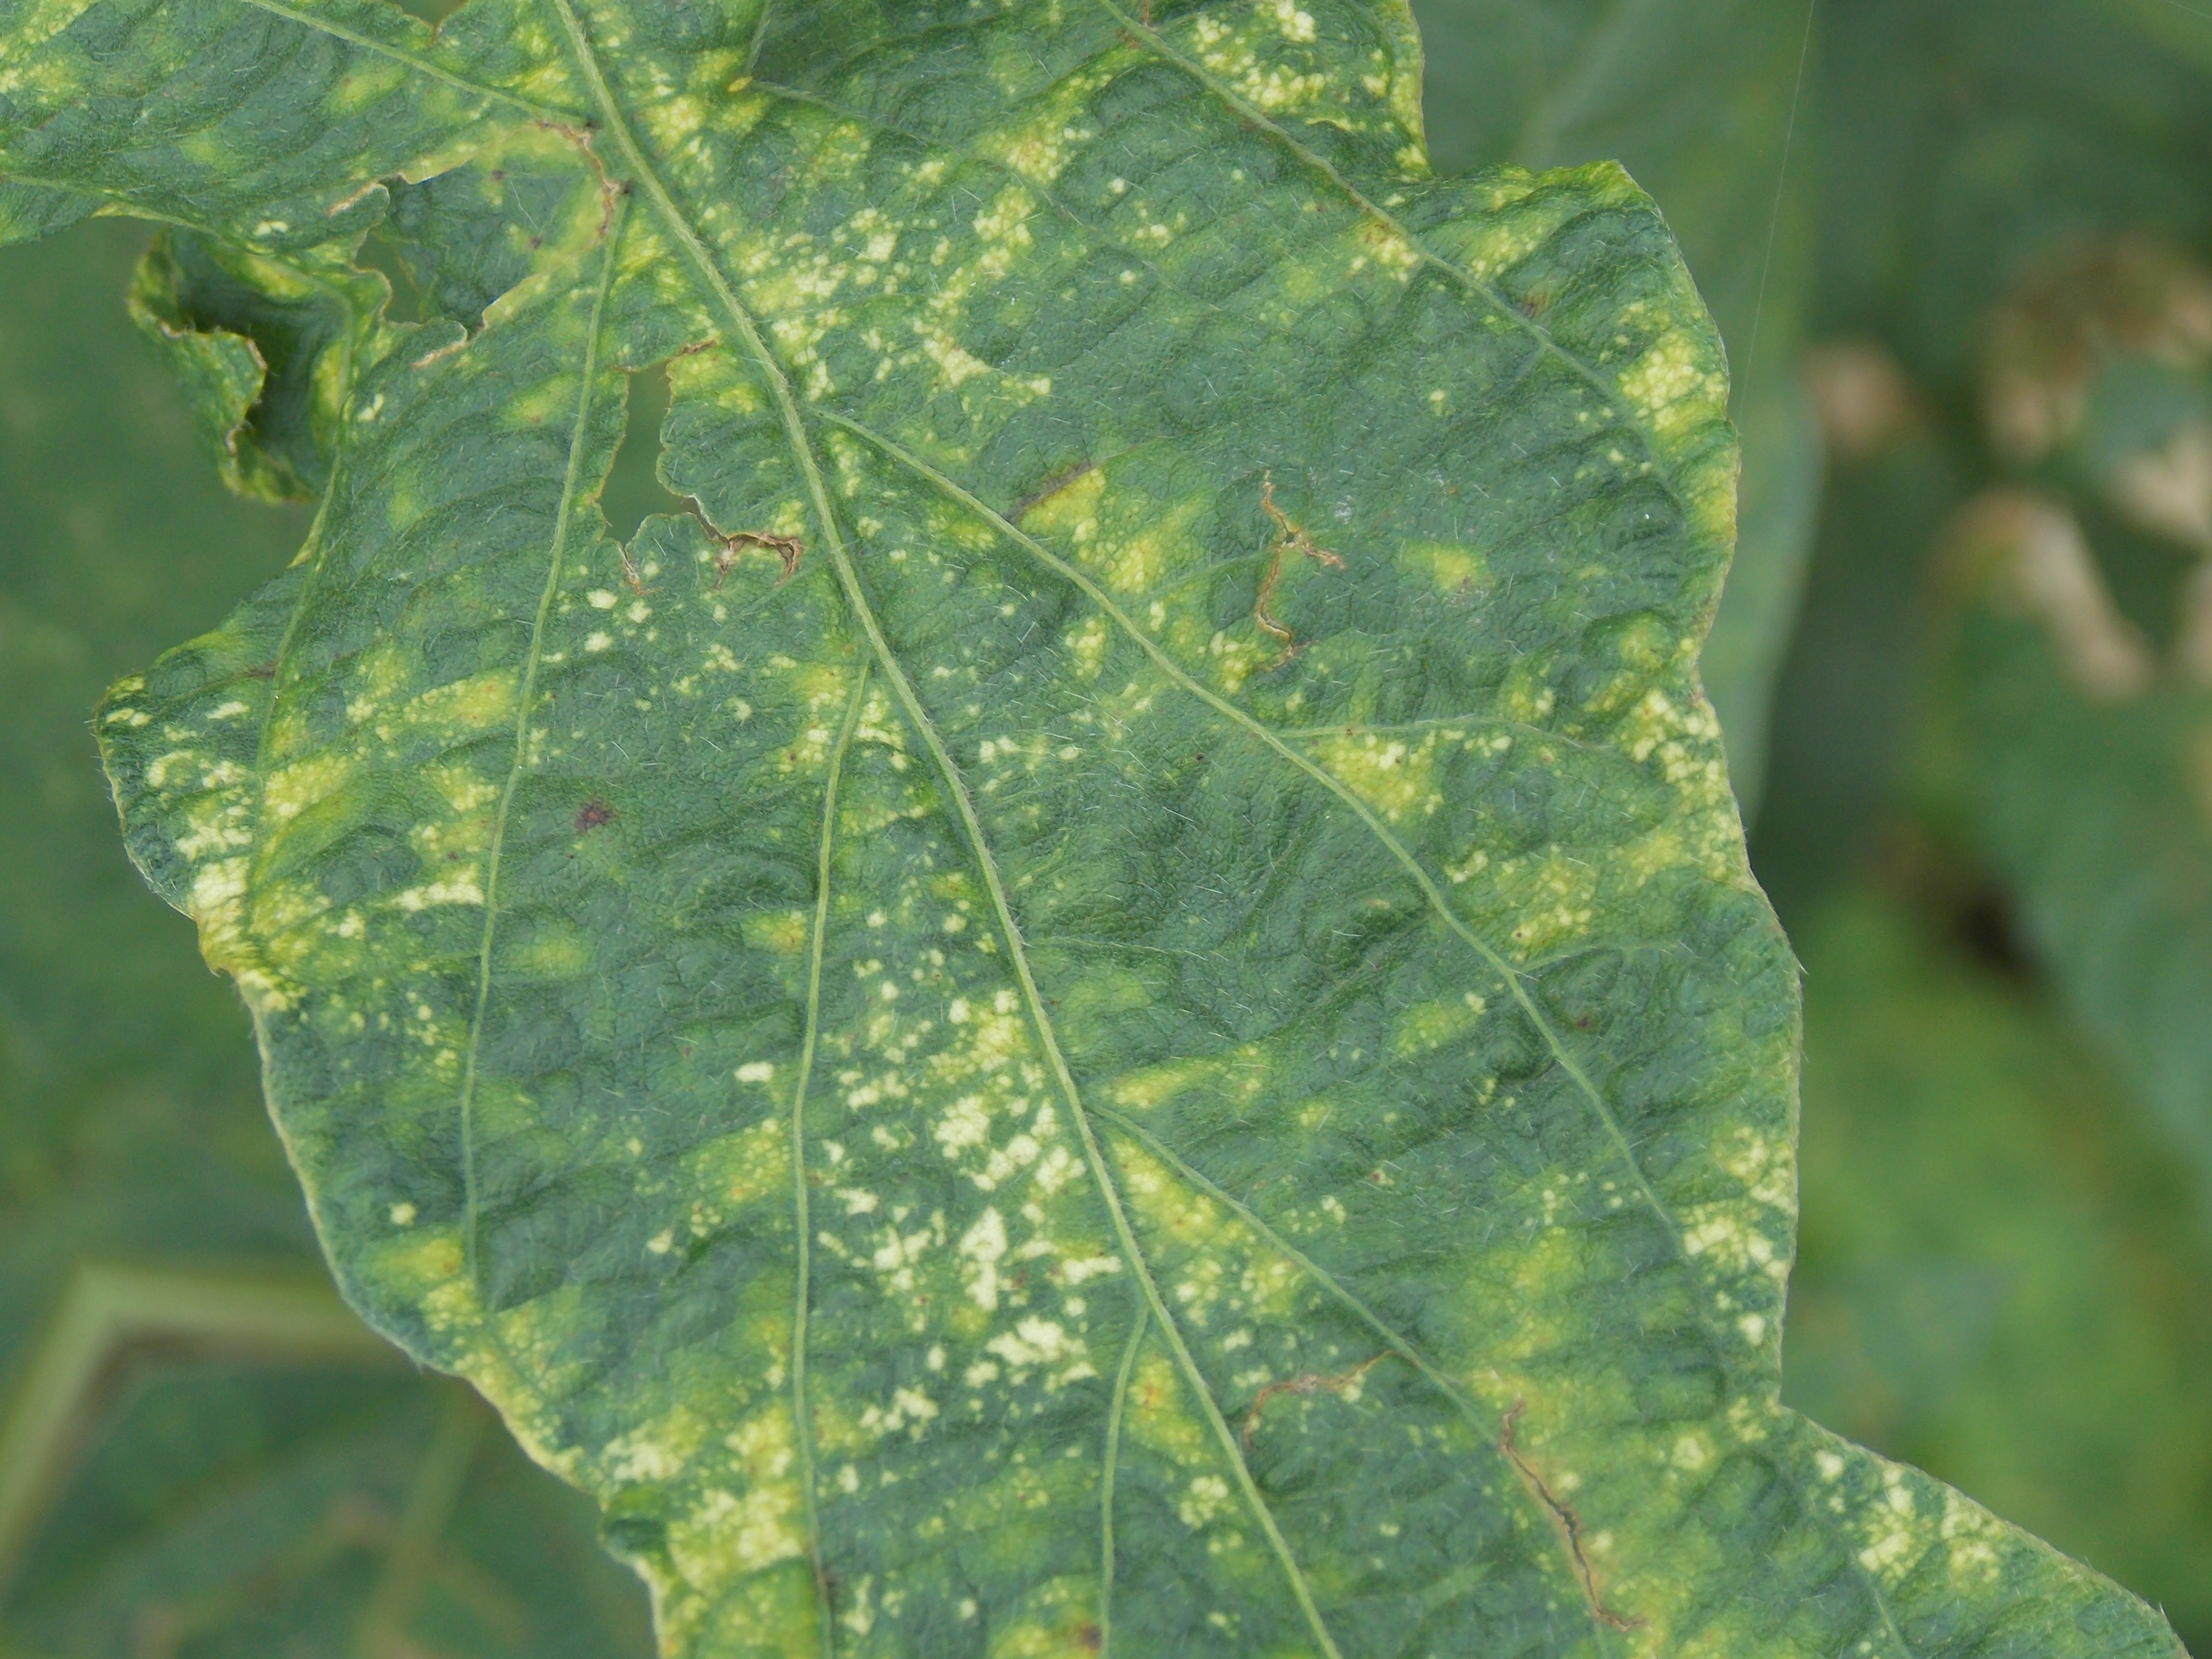
Label: Disease